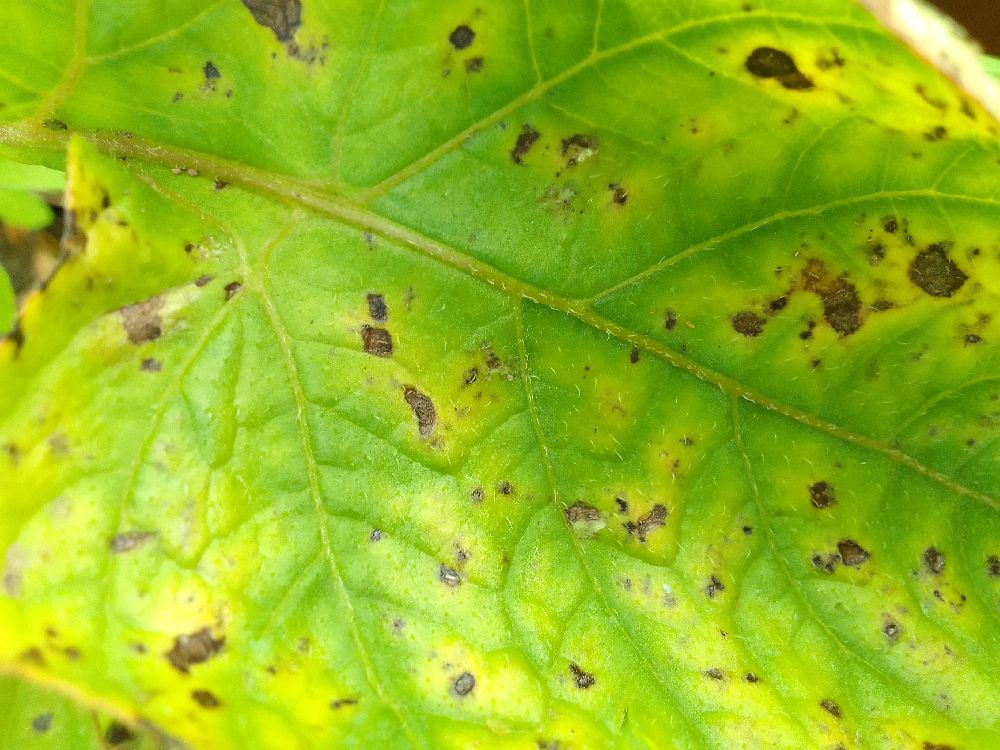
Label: Early blight